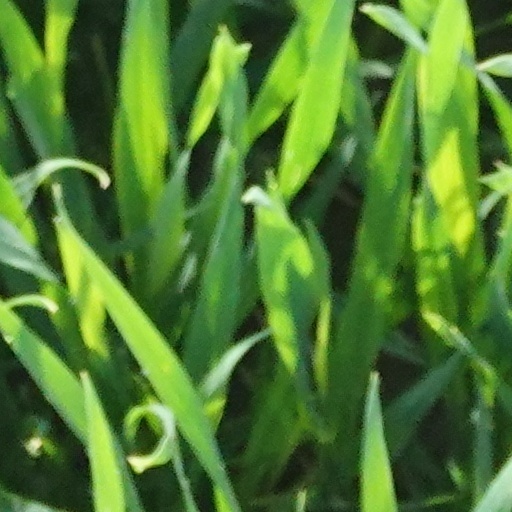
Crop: wheat